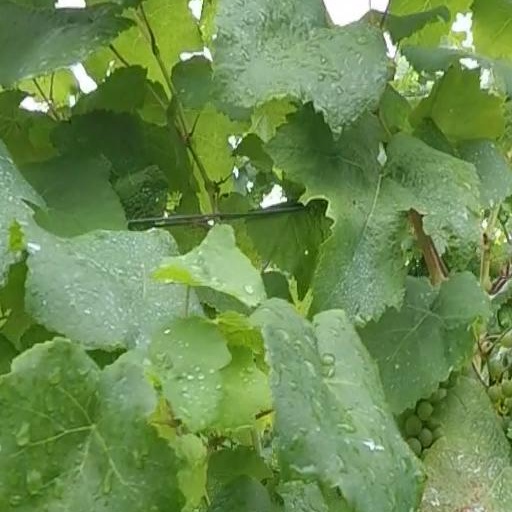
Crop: grape